Norberto Madurga

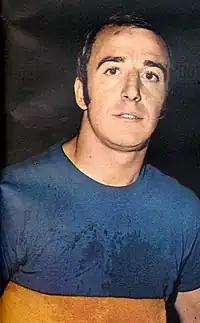
Madurga in 1970

Norberto Rubén Madurga (born 29 December 1944), nicknamed "Muñeco", is an Argentine former footballer who played as midfielder. He spent most of his career at Boca Juniors where he won three championships. He is considered one of the club's most notable players during the 1960s.